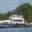
Label: ship